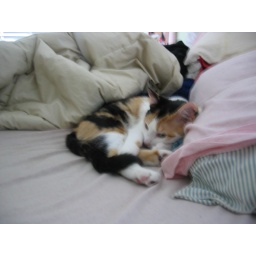
my cat teenie napping in my bed